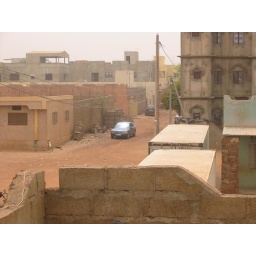
View from roof of Hope School admin building in Bamako, Mali